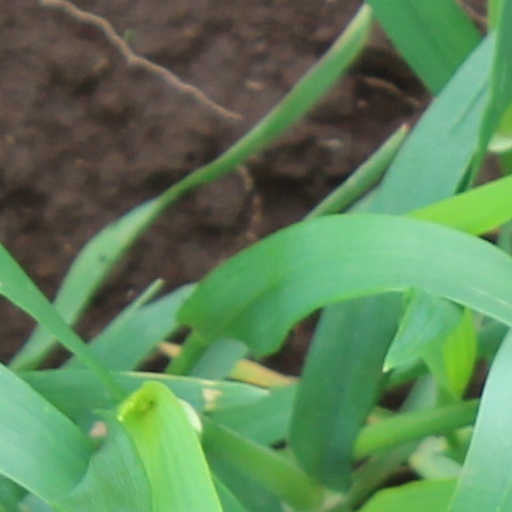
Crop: wheat